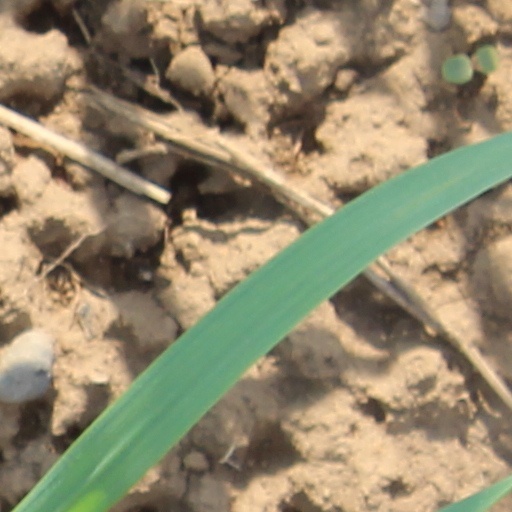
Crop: wheat